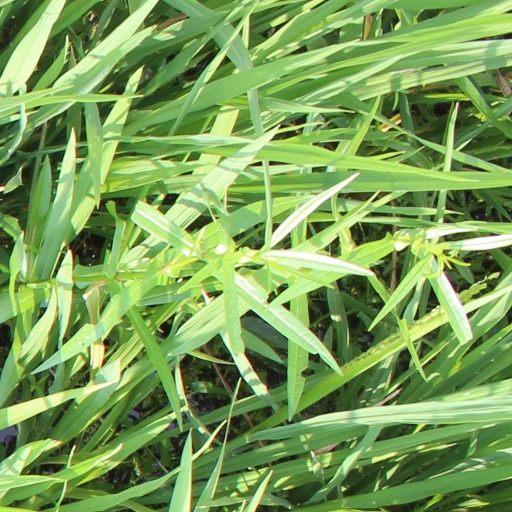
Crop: rice